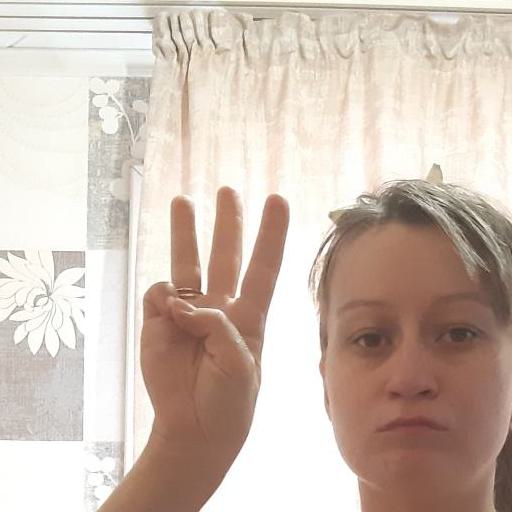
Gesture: three